SIUH Community Park

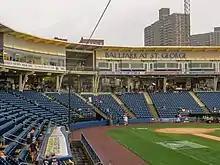
The grandstand of the SIUH Community Park in Staten Island, New York.

SIUH Community Park was designed by Populous and Architecture +. It was designed to take advantage of the stadium's location overlooking New York Harbor. The main entrance to the stadium is located on street level with the seating bowl and field built below street level. Sails at each entrance are a reference to the Staten Island Ferry boats, which frequently pass nearby, and the St. George Ferry Terminal, which is about away. The batter's eye in center field is able to retract so that spectators can view the Manhattan skyline.